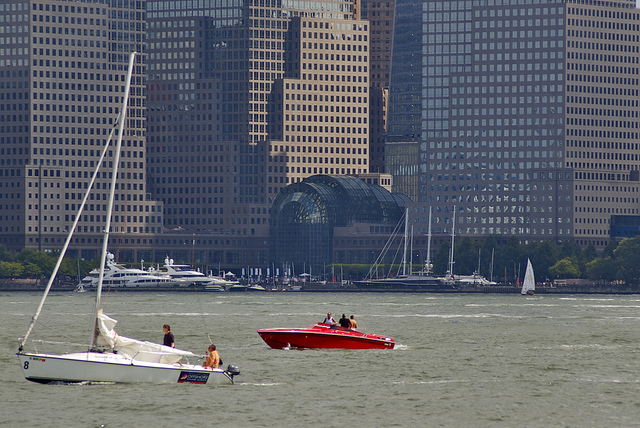
A sail boat and a motor boat travel through a bay area.

A red boat and a white boat out in the open water.